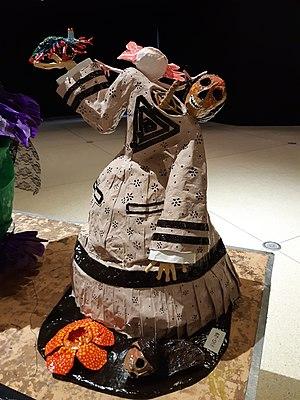
Carmen y los superhéroes de la Naturaleza, de Claudia Colosio García Sculpture en papier mâché représentant une Catrina et des organismes vivants connus pour leurs capacités extraordinaires, exposée au Musée Interactif Labyrinthe des Sciences et des Arts de San Luis Potosí (San Luis Potosí, Mexique), à l'occasion d'une exposition temporaire en octobre-novembre 2019 mêlant les organismes vivants avec des capacités extrêmes et le Jour des Morts. La Catrina est une figure mexicaine traditionnelle de cette fête. La crevette-mante est capable entre-autre de tirer des bulles de vapeur explosives à la vitesse d'une balle de fusil, avec une puissance de 1000 newtons. Représenté ici par la crevette tenue au niveau de ce qui était la tête de la Catrina, avec ladite tête désormais à terre. L'axolotl, un animal emblématique du Mexique, peut faire repousser un de ses organes s'il est détruit, y compris une partie de sa tête. Représenté ici par la tête de remplacement que l'axolotl apporte à la Catrina. La rafflesia au sol est la plus grande fleur au monde, qui parvient à vivre sans tige ni racine. Elle a été réduite pour les besoins de la sculpture. Elle a été ajoutée afin de représenter un végétal puissant à côté des deux animaux précédents. Español: Carmen y los superhéroes de la Naturaleza, de Claudia Colosio García Escultura de papel maché que representa una Catrina y organismos vivos conocidos por sus extraordinarias capacidades, expuestas en el Museo Interactivo Laberinto de las Ciencias y las Artes en San Luis Potosí (San Luis Potosí, México), con motivo de una exposición temporal en octubre-noviembre de 2019 mezclando organismos vivos con capacidades extremas y el Día de Muertos. La Catrina es una figura mexicana tradicional de esta fiesta. La langosta mantis es capaz entre otras cosas de disparar burbujas de vapor explosivas a la velocidad de una bala de rifle, con una potencia de 1000 newtons. Representado aquí por la langosta sostenida en lo que era la cabeza de la Catrina, con dicha cabeza ahora en tierra. El axolotl, un animal emblemático de México, puede hacer crecer uno de sus órganos si se destruye, incluyendo parte de su cabeza. Representado aquí por la cabeza de reemplazo que el axolotl trae a la Catrina. La Rafflesia en el suelo es la flor más grande del mundo, que consigue vivir sin tallo ni raíz. Ha sido reducida para las necesidades de la escultura. Se ha añadido para representar una planta potente junto a los dos animales anteriores.
La Catrina est un personnage populaire de la culture mexicaine ; il s'agit d'un squelette féminin vêtu de riches habits et portant généralement un chapeau, elle est inspirée de la Calavera garbancera dont on ne voit, sur l'illustration originale, que le buste.
Le papier mâché est un matériau de construction composé de plusieurs bandelettes de papier, auxquelles on ajoute parfois des morceaux de textile pour le rendre plus solide, qui sont assemblées par une colle humide type colle à papiers peints. Lorsque la colle sèche, l'objet ainsi formé durcit, devient très résistant et garde la forme.